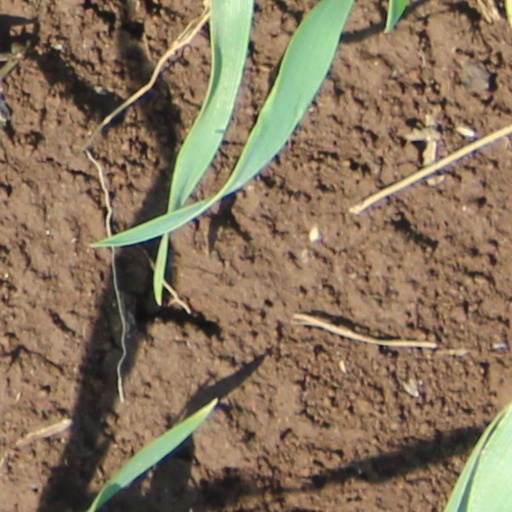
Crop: wheat